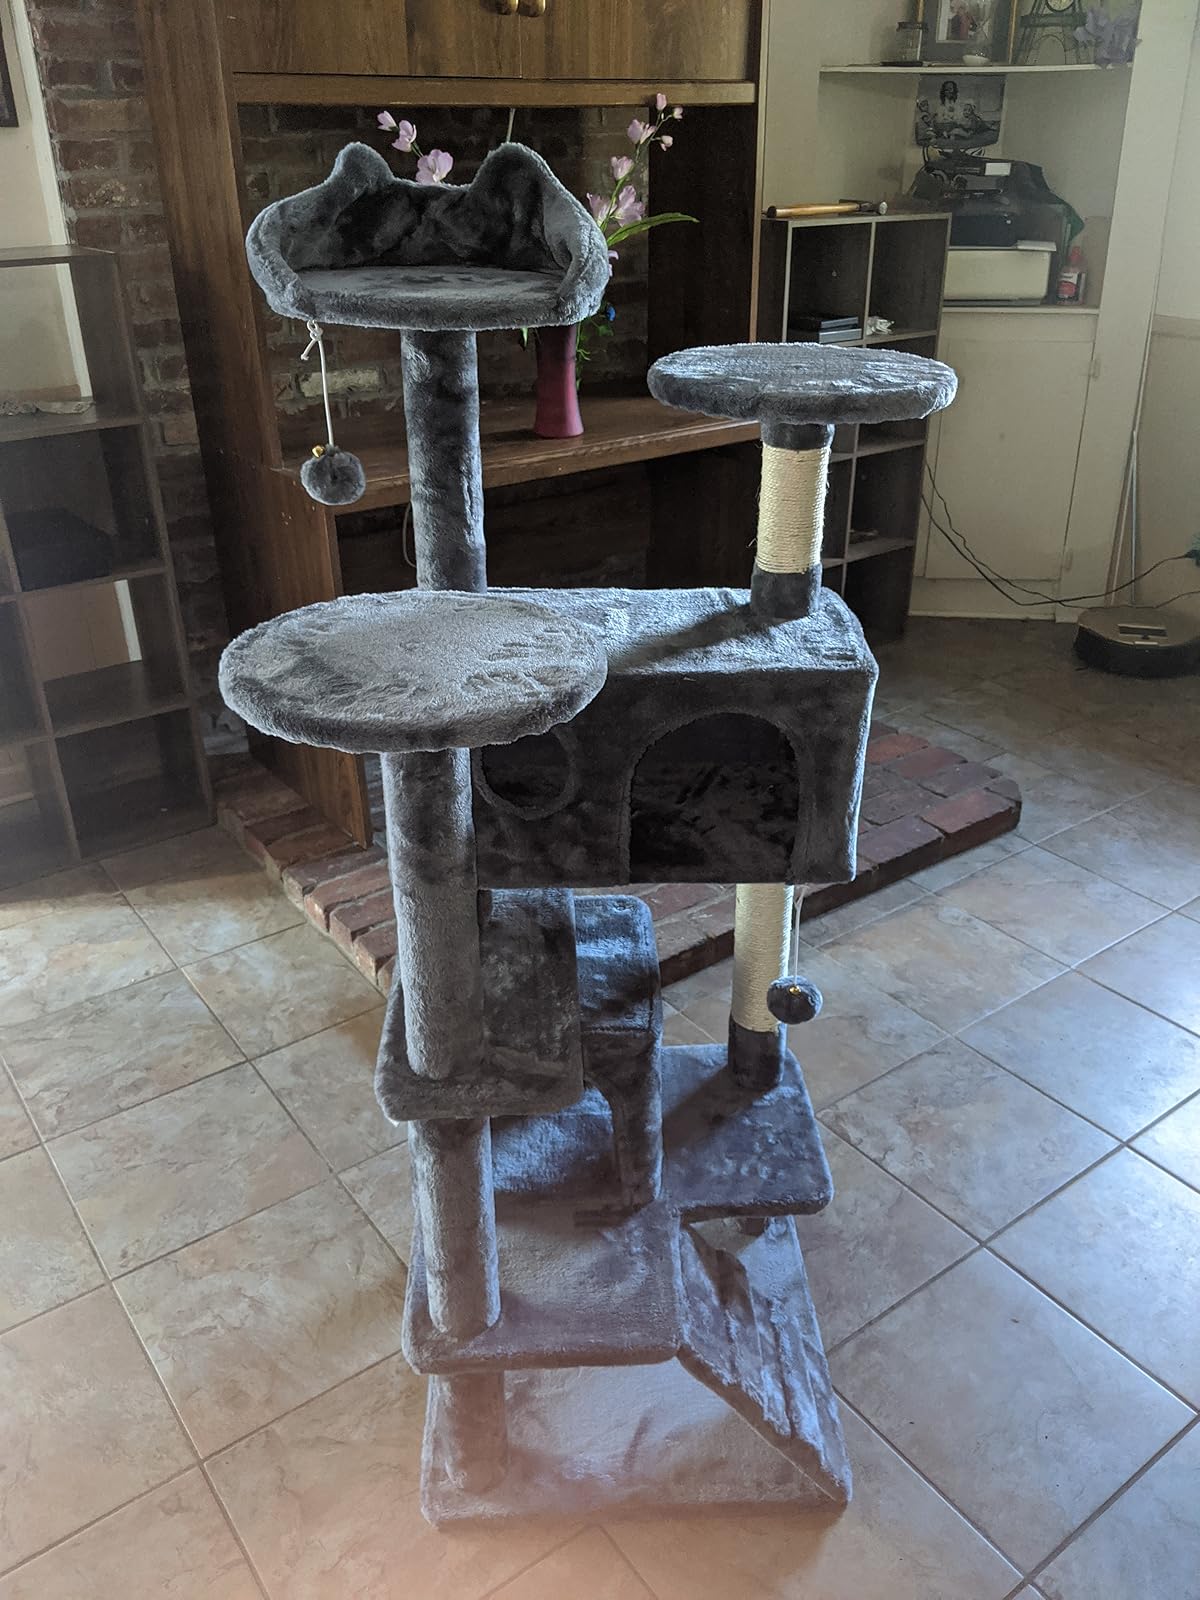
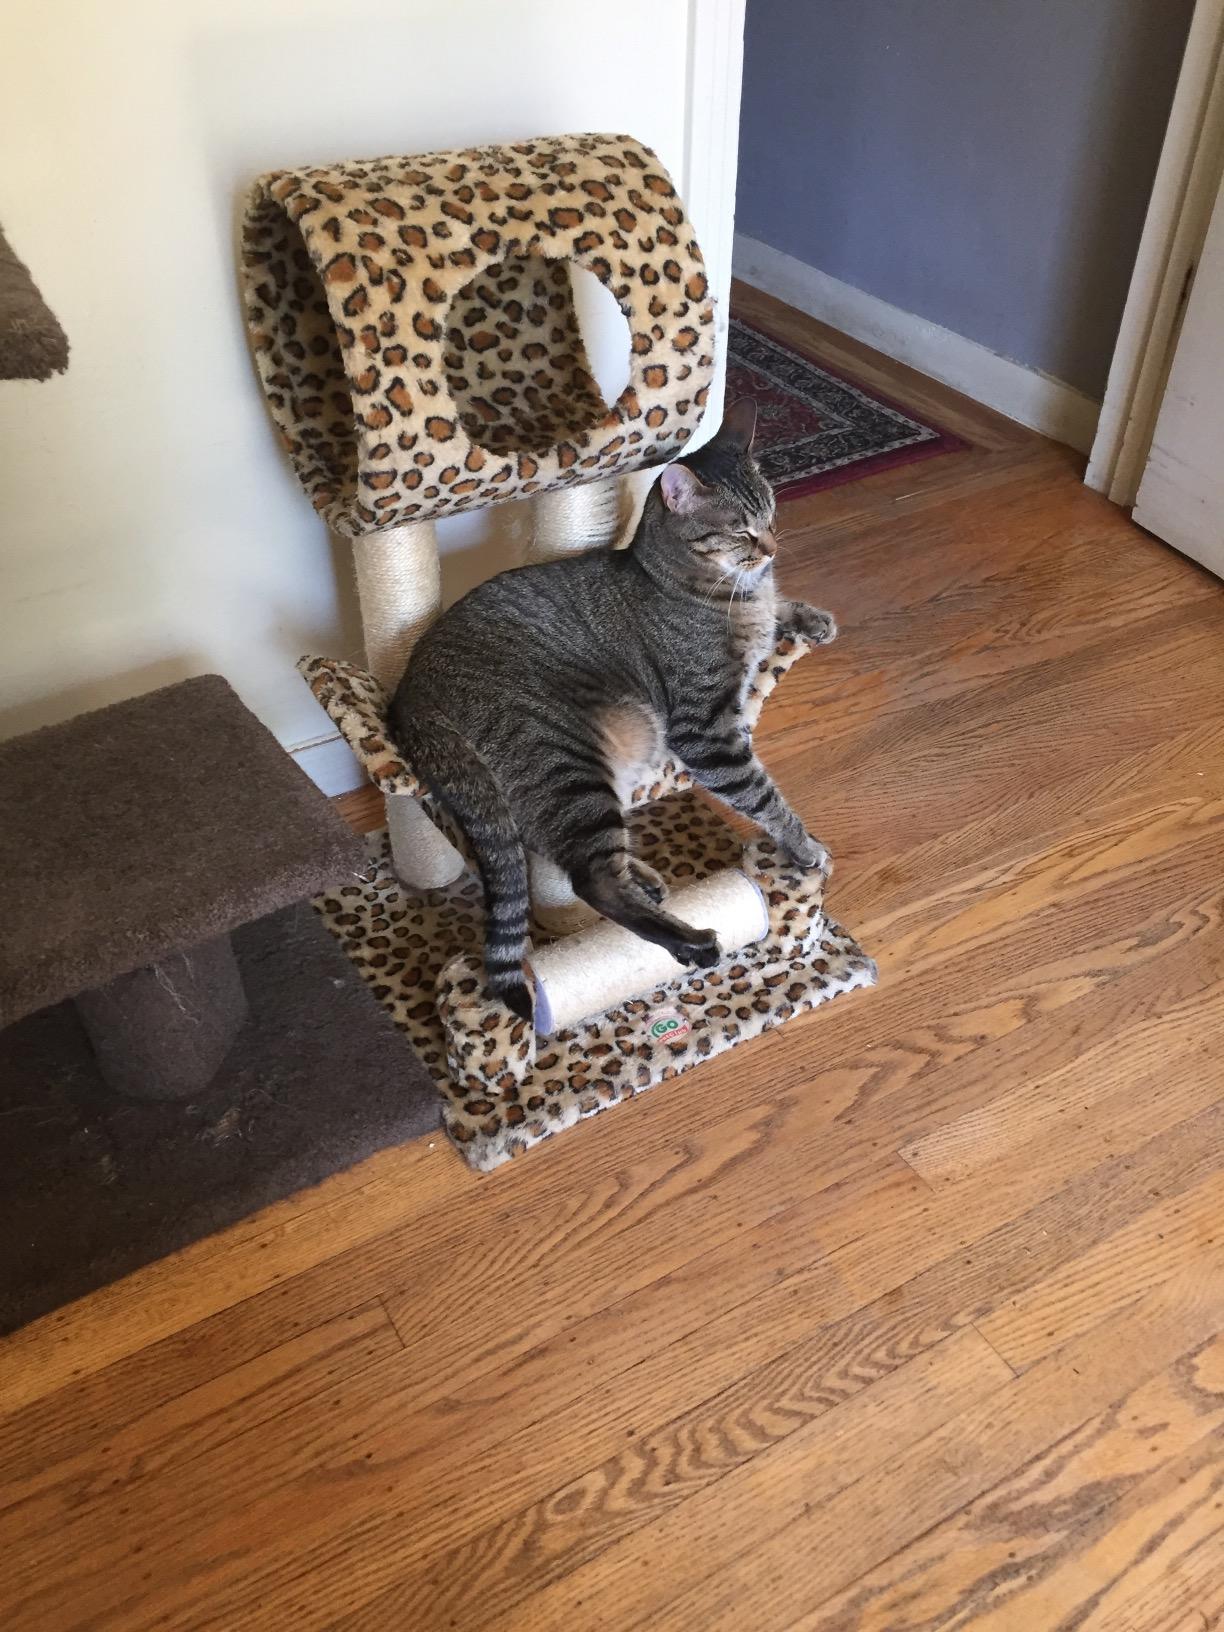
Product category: items_cat tree
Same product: no